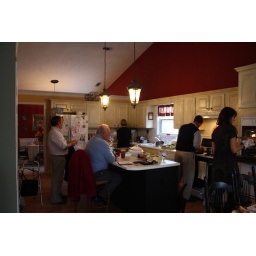
the scene in most people's home for thanksgivign...all in the kitchen to celebrate!